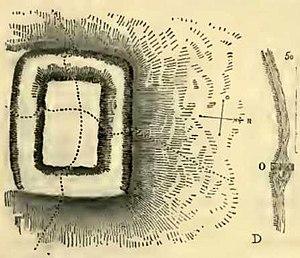
La Motte de Moulon (Drouyn)
La tour d'Ansouette ou tour d'Ansoeta est une maison forte du XIVᵉ siècle qui se trouve sur la commune de Moulon, dans le département de la Gironde, en France. Le bâtiment a été inscrit aux monuments historiques le 1ᵉʳ mars 1966.